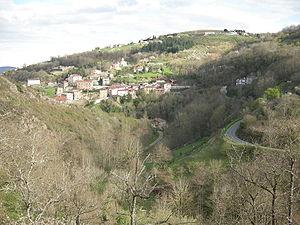
Vue sur Chagnon
Chagnon est une commune française située dans le département de la Loire en région Auvergne-Rhône-Alpes.